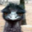
Label: bird